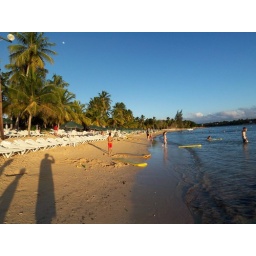
It would have been nice to see the beach more often, but we usually went to bed around 7am!